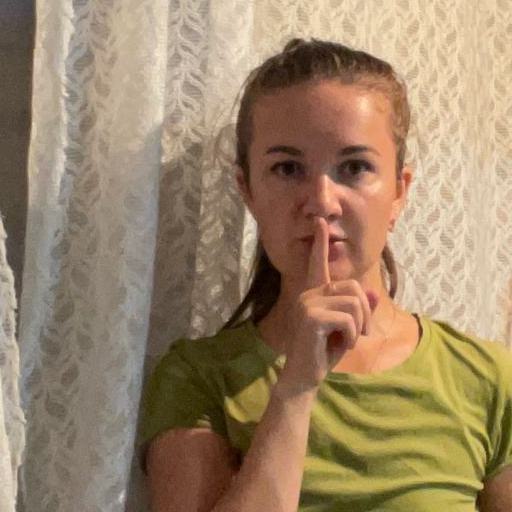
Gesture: mute